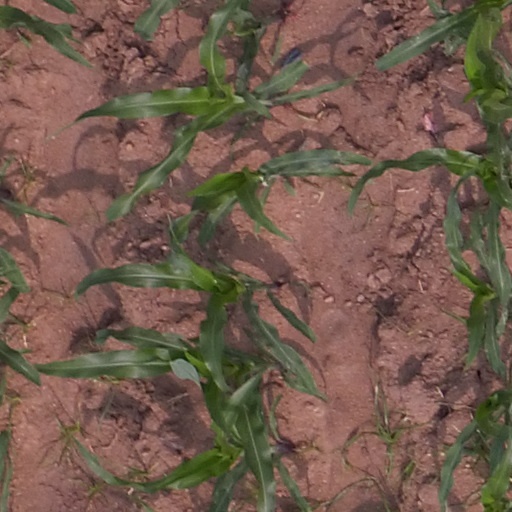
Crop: maize; corn